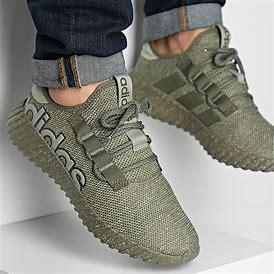
Brand: Adidas
Model: Kaptir